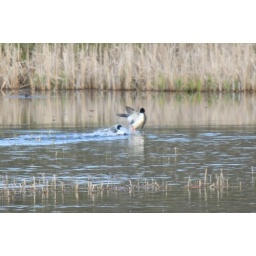
This is a series of two ducks fighting over amazing amounts of fish they are catching. Taken over 10 minutes...crazy